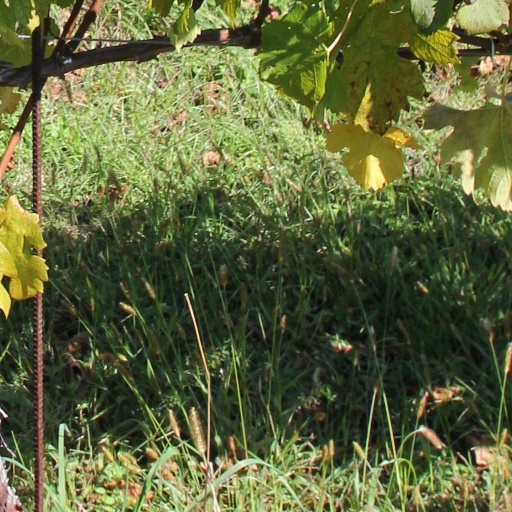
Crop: grape